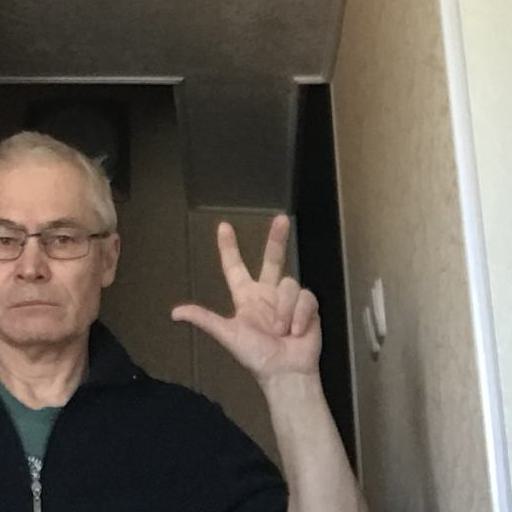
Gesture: three2